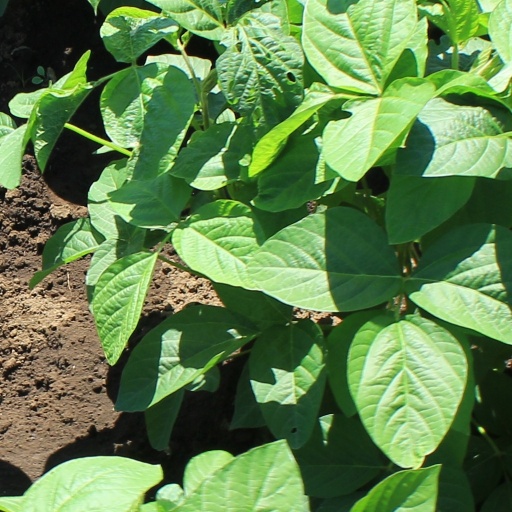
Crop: soybean